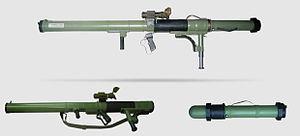
Le M79 Osa est une arme antichar portable d'origine yougoslave. De calibre 90 mm et conçue en plastique et fibres, elle ressemble au LRAC F1 français de 89 mm. L'arme est constituée du lanceur, d'un élément de visée CN-6, d'une fusée, et d'un étui pour transporter la fusée. Les fusées ne sont pas guidées, et sont efficaces contre les véhicules blindés et les fortifications.